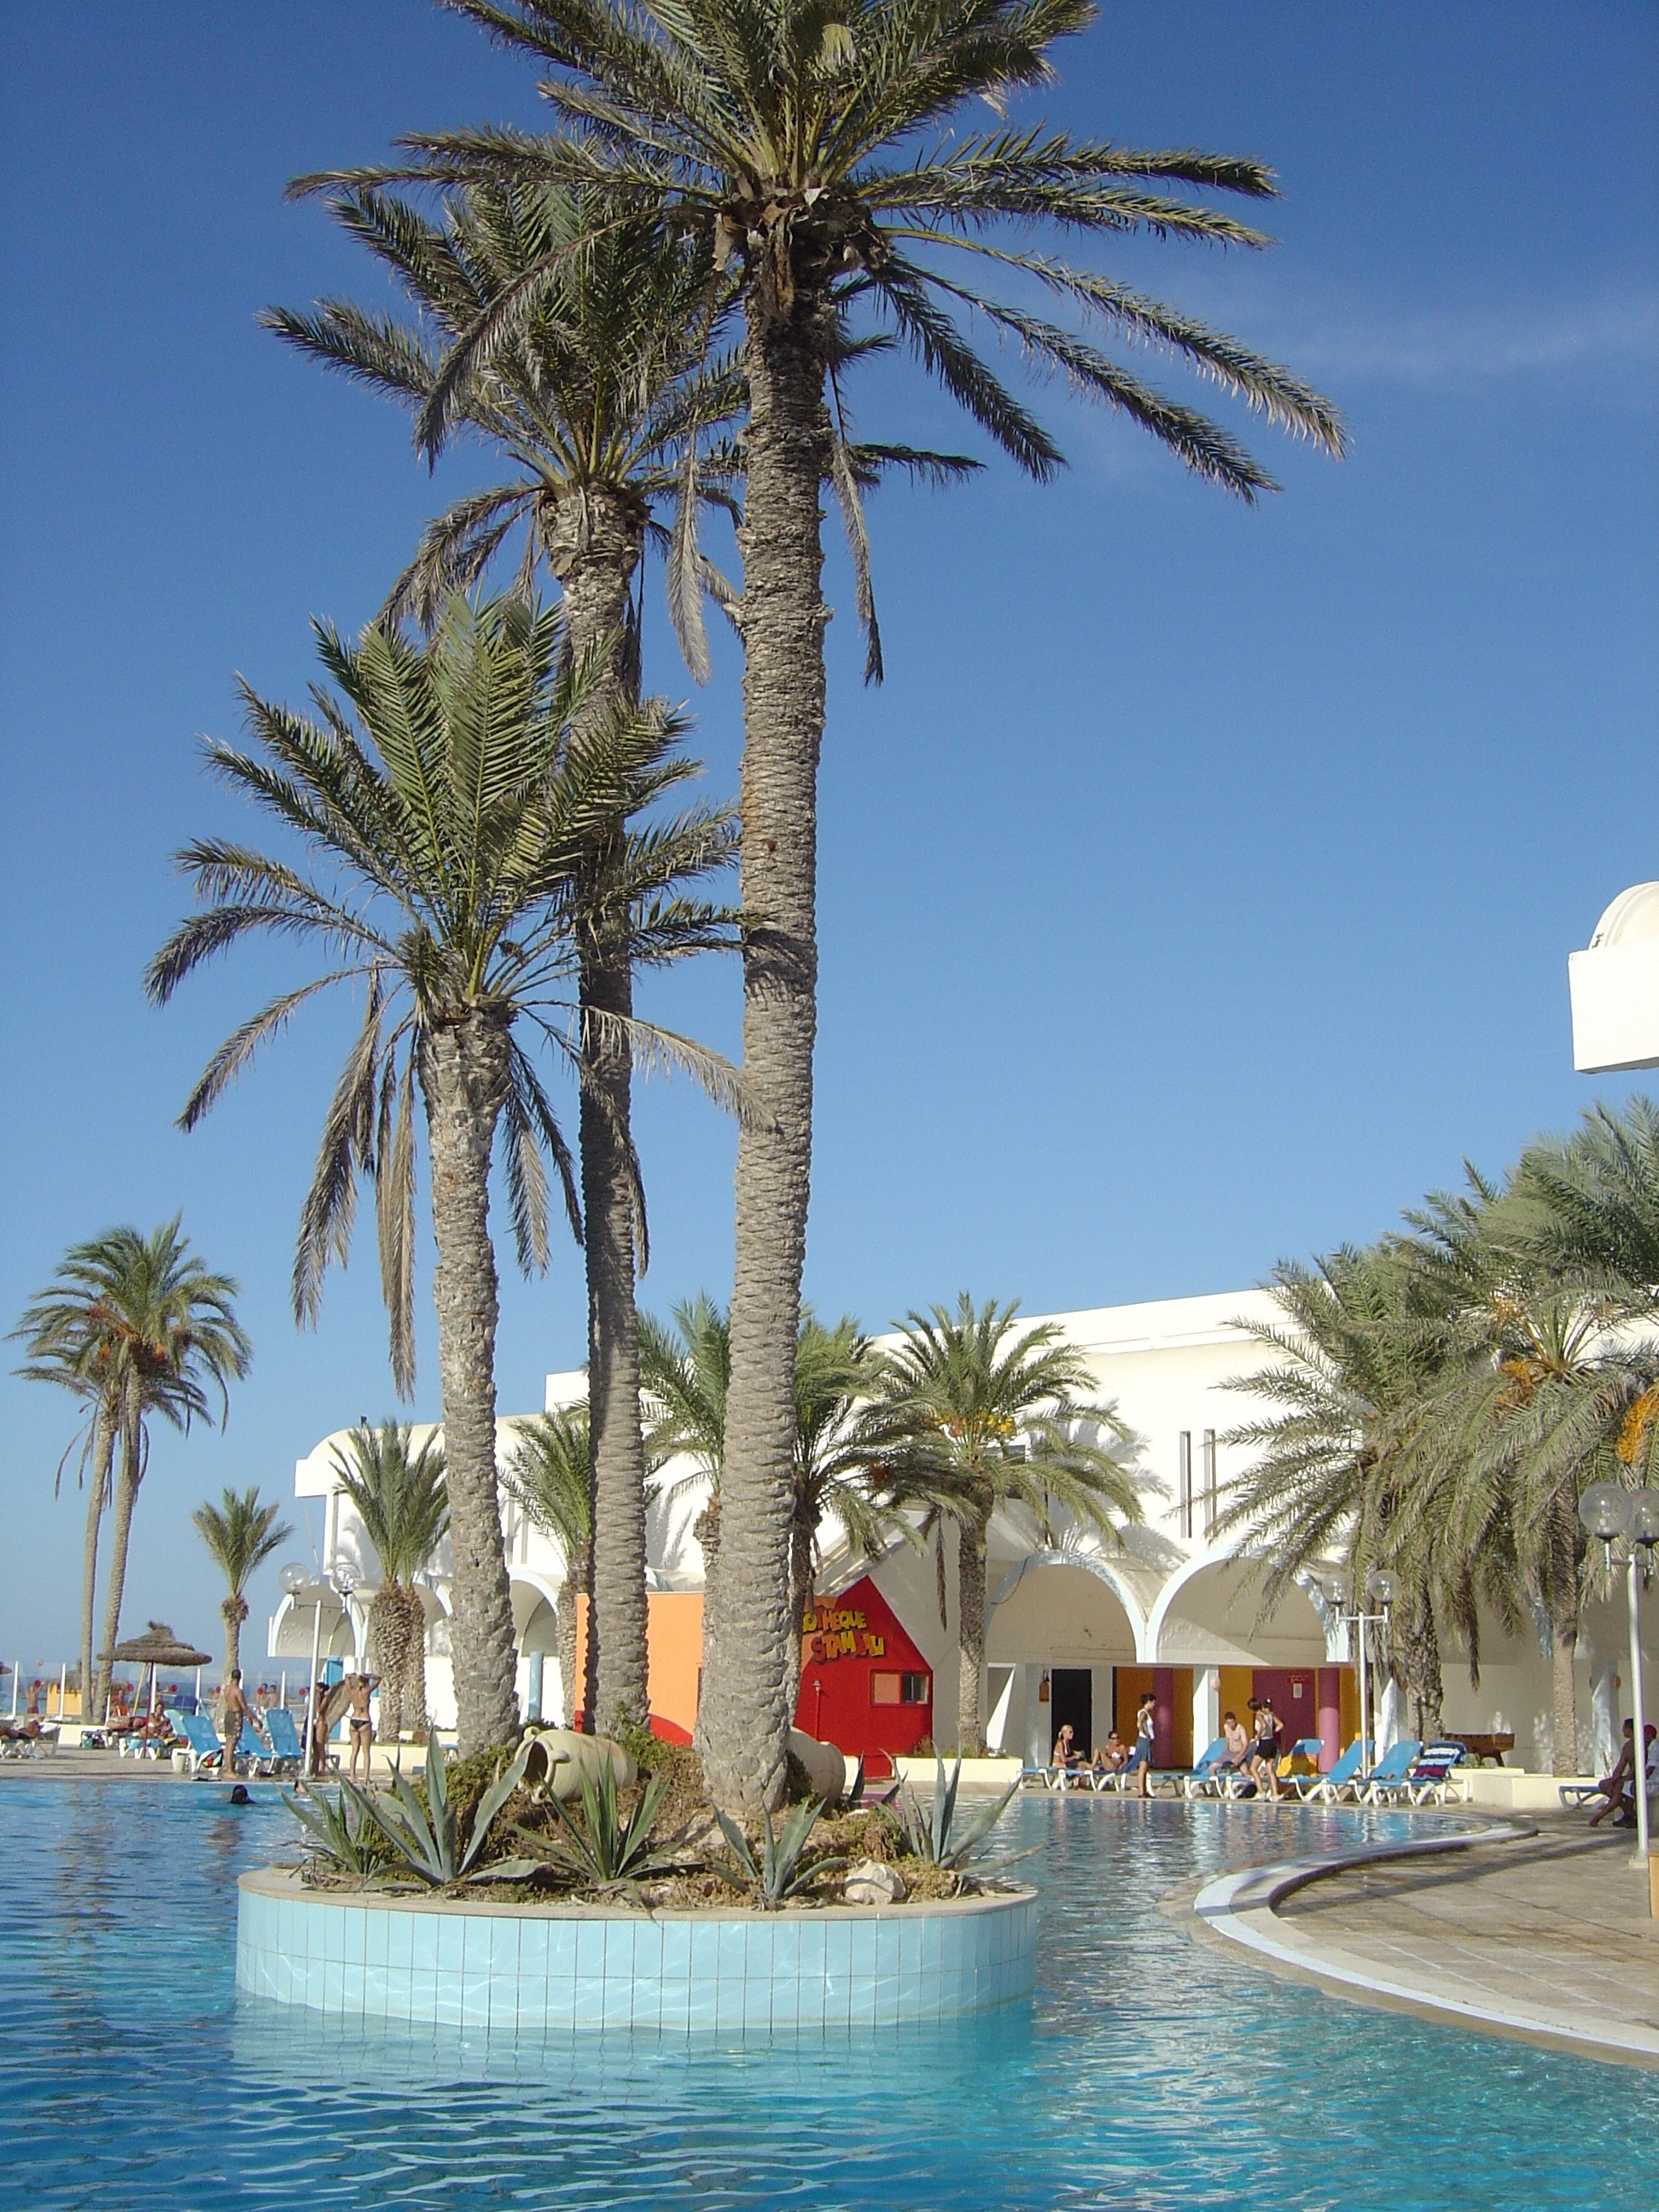
beach, sea, tree, vacation, palm, lagoon, bay, hotel, resort, caribbean, tropics, tunisia, arecales, palm family